Folk healer

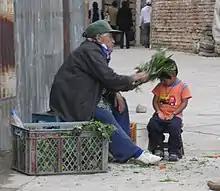
Curandera performing a in Cuenca, Ecuador

A folk healer is an unlicensed person who practices the art of healing using traditional practices, herbal remedies and the power of suggestion.